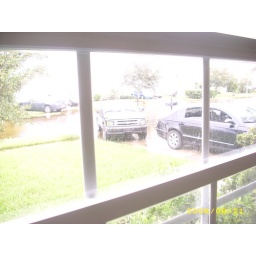
Passat had about 50 gallons of lake water in her